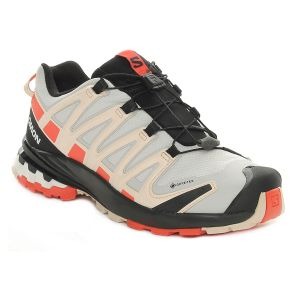
Salomon Xa Pro 3D V8 Gtx Donna Bianco   Sconto 30%
Prezzo: 119,00 €